Ryukyuan architecture

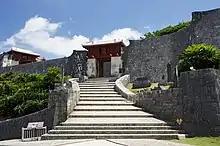
Walls of Shuri Castle in Shuri, Okinawa

The extensive use of stonework characterizes Ryukyuan architecture. It is similar with Japan’s stacking style, but it is different in the use of white limestone. Accordingly, Okinawan houses are different from the houses found in mainland Japan in terms of aesthetics rather than style. In fact, Okinawan houses are made of three different styles of stonework: "aikata-zumi", "nozura-zumi", and "nuno-zumi". "Aikata-zumi" involves curving of stones in a uniform manner to make shapes such pentagons and hexagons. The uniformity of the stones makes it possible to remove one stone and the rest to hold up without weakening the structure. "Nozura-zumi" involves stacking stones of different sizes and shapes to form a wall without paying attention to aesthetics.